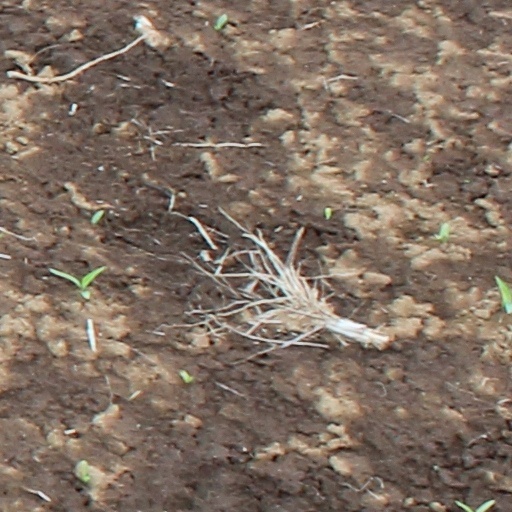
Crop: wheat